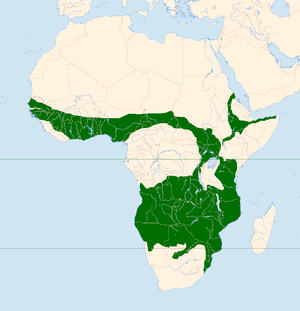
Le genre Aquila appartient à la famille des Accipitridés et regroupe des aigles qui ont pour caractéristique d'être de grande taille.
L’Aigle fascié est une espèce de rapace de la famille des Accipitridae.